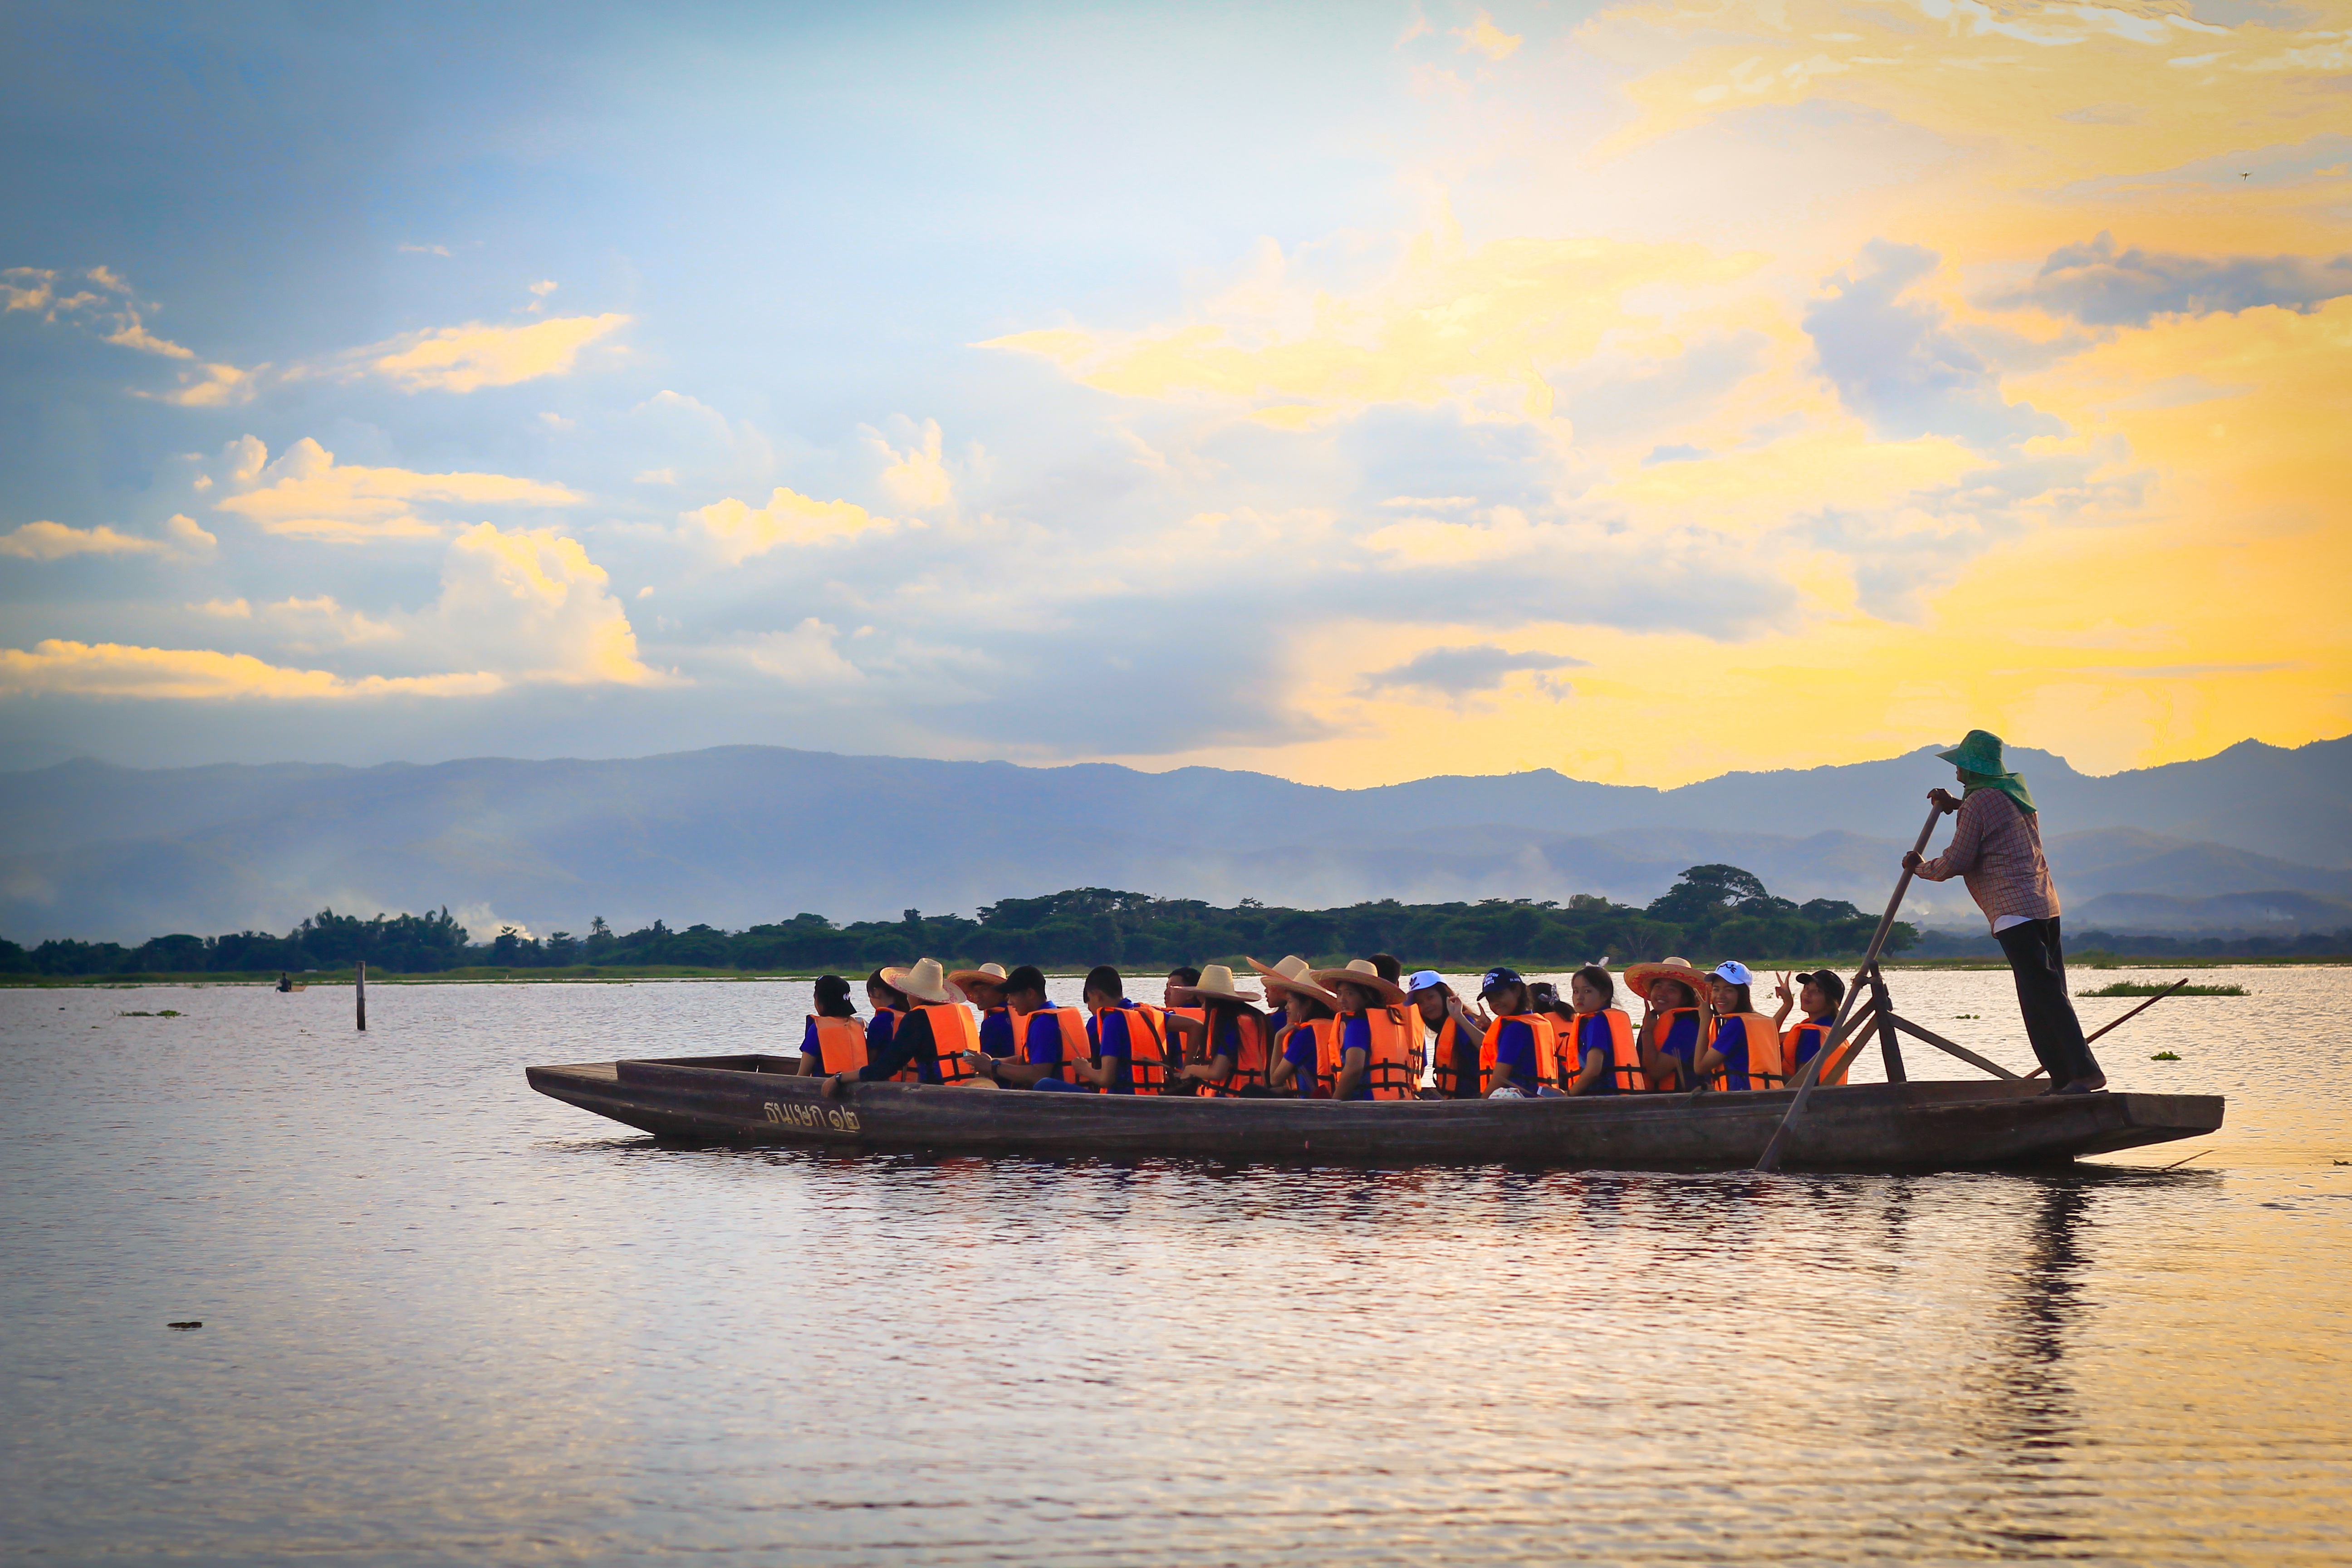
beach, sea, coast, tree, water, nature, horizon, sky, sunset, boat, view, ship, summer, travel, seaside, paddle, heaven, vehicle, fishing, color, lagoon, bay, blue, rest, waterfront, seashore, blue sky, sunny, bank, tour, happy, holidays, boating, mountains, sala, exotic, quiet, watercraft, in the sand, spectacular, sea water, sharon lewis, phi phi island, watercraft rowing